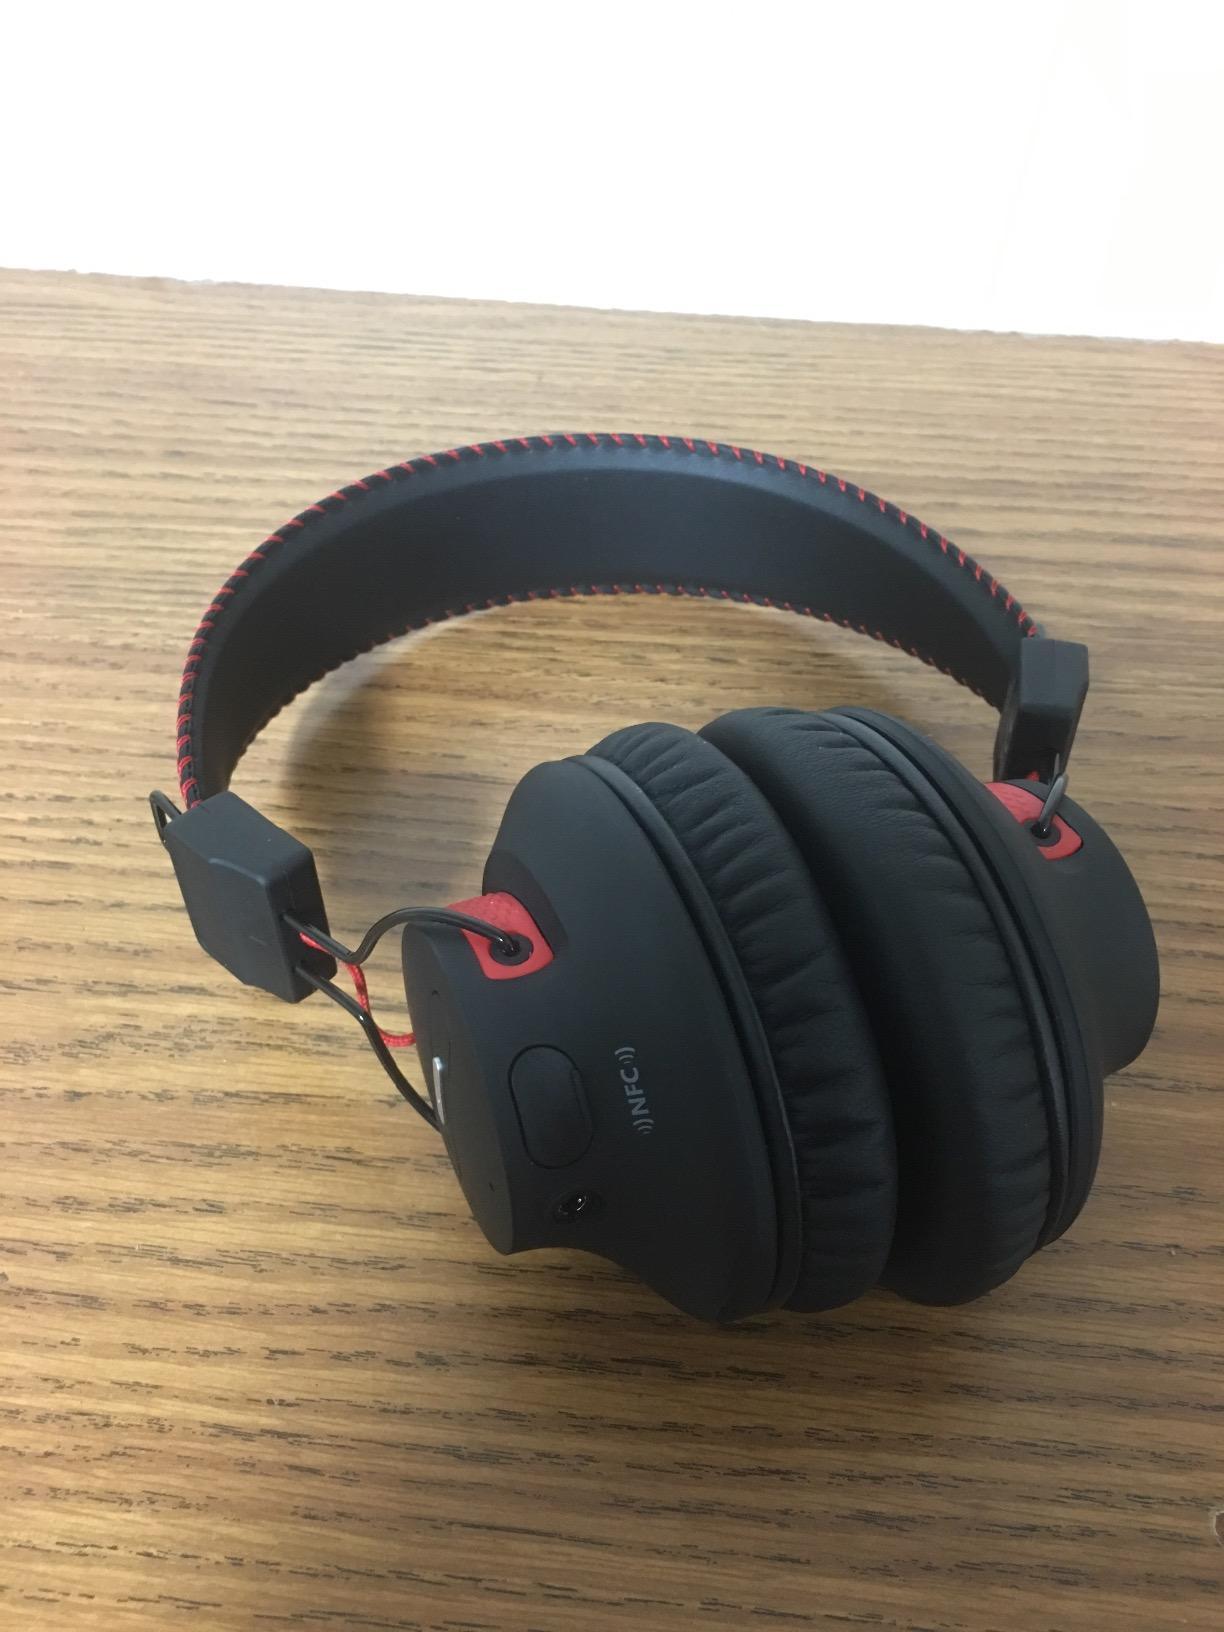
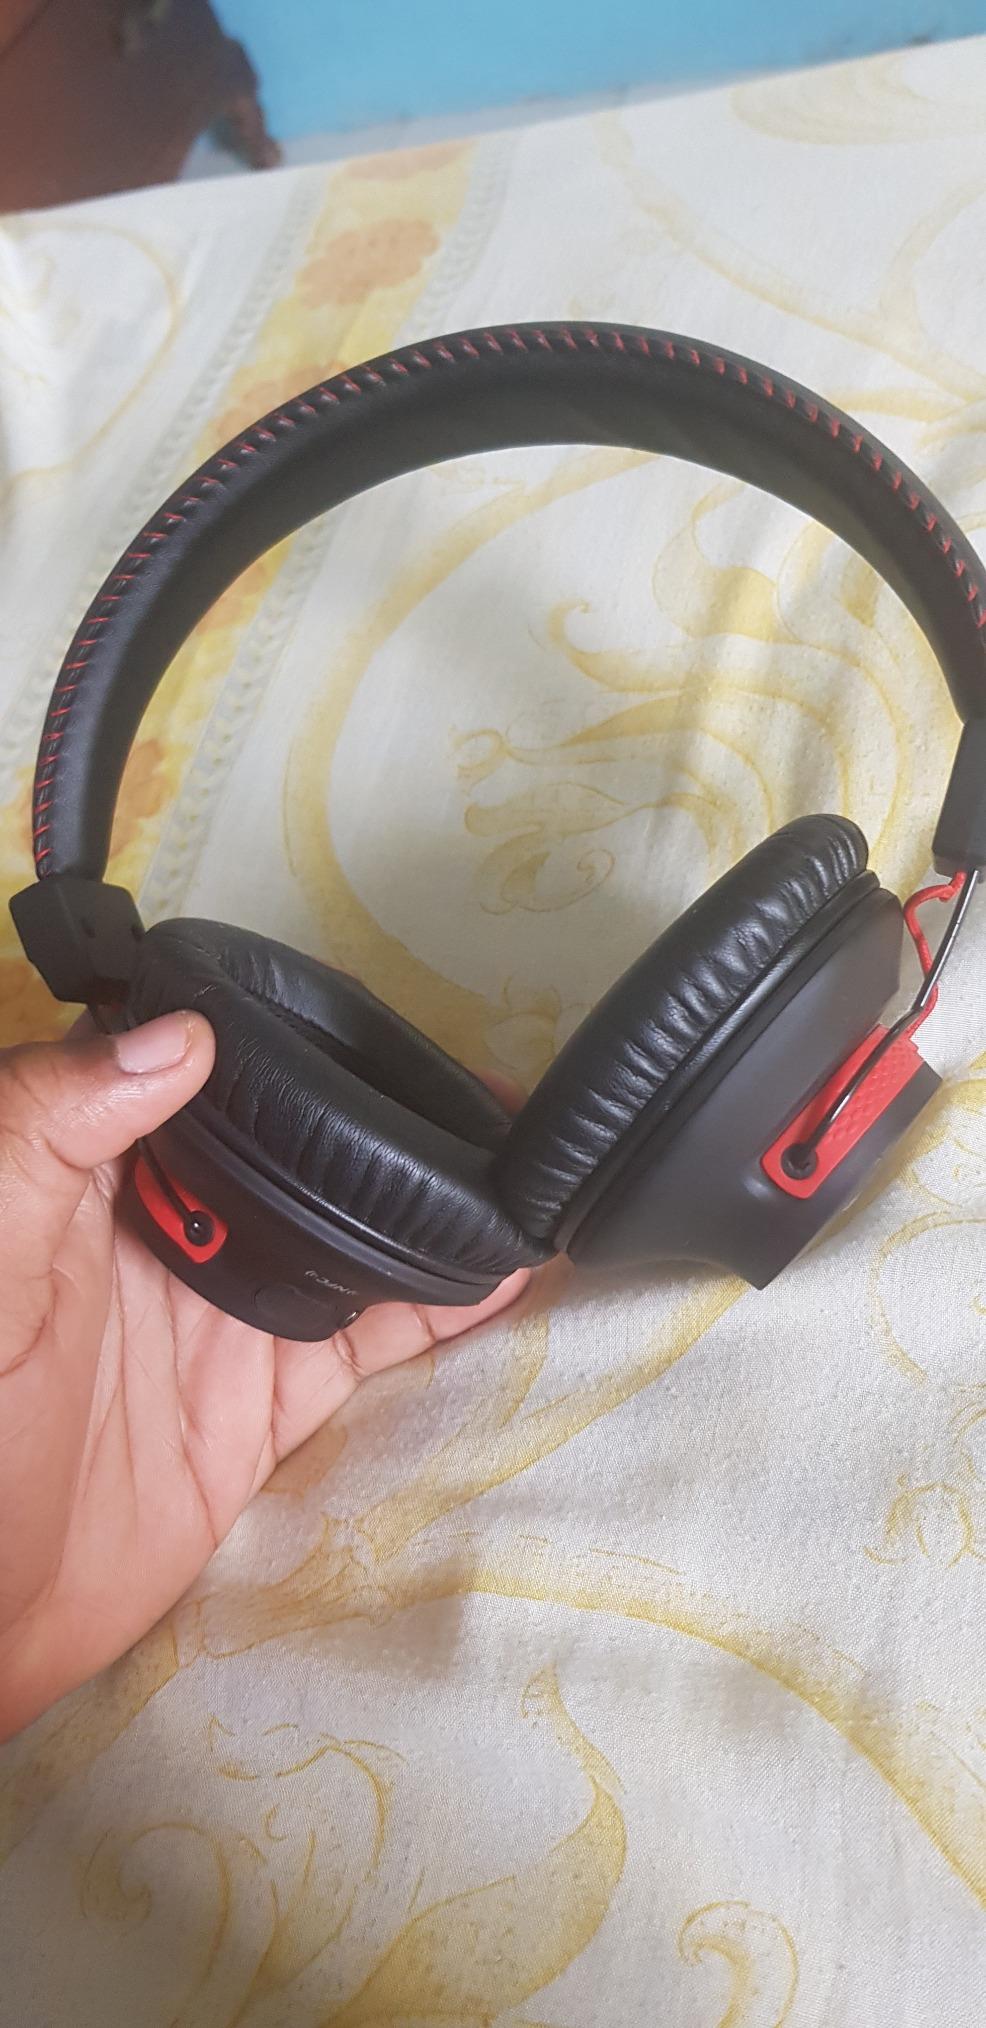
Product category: headphones
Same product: yes